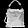
Label: Bag